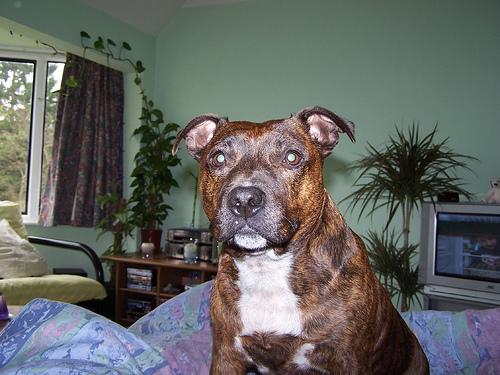
Breed: staffordshire bull terrier